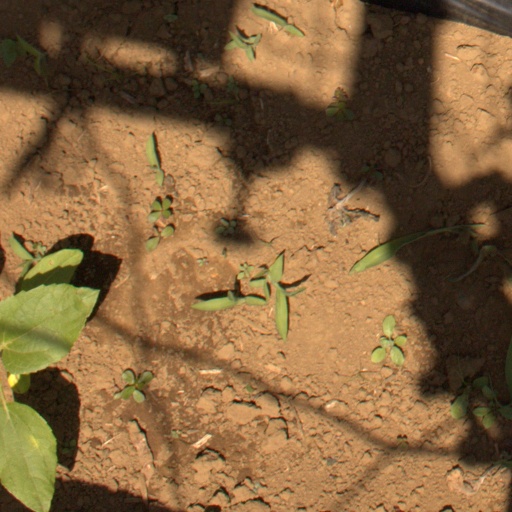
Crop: Jerusalem artichoke